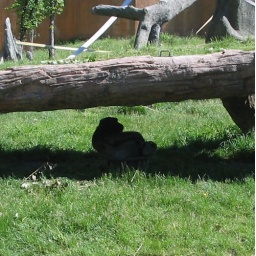
He's sitting in a plastic tub, all squished and funny, but he seemed happy as a lark.